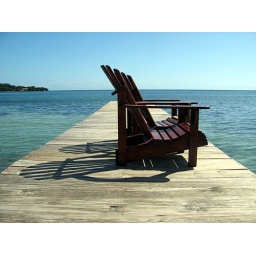
A deck in front of a waterfront bar invites us to enjoy our drink on the water